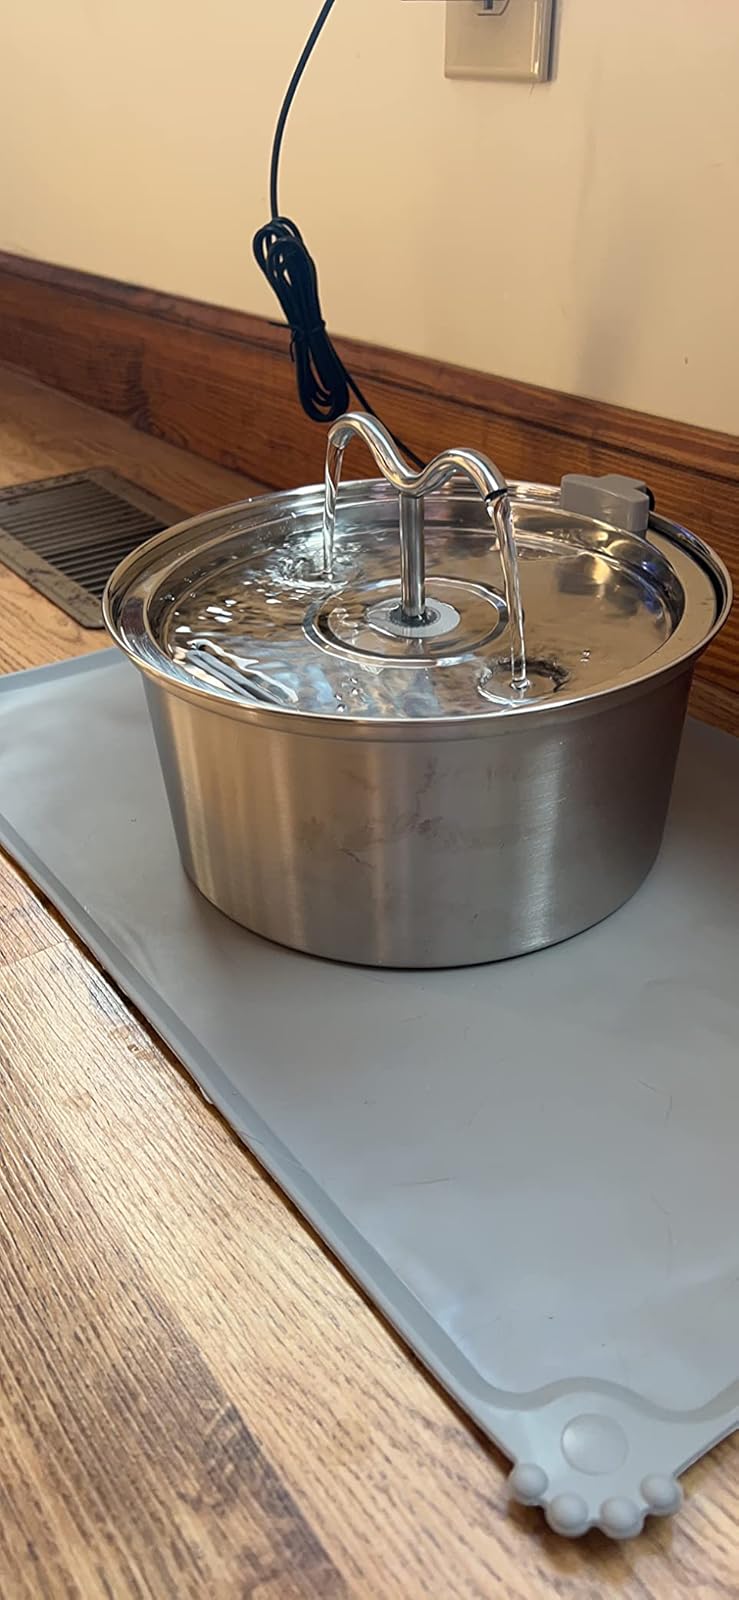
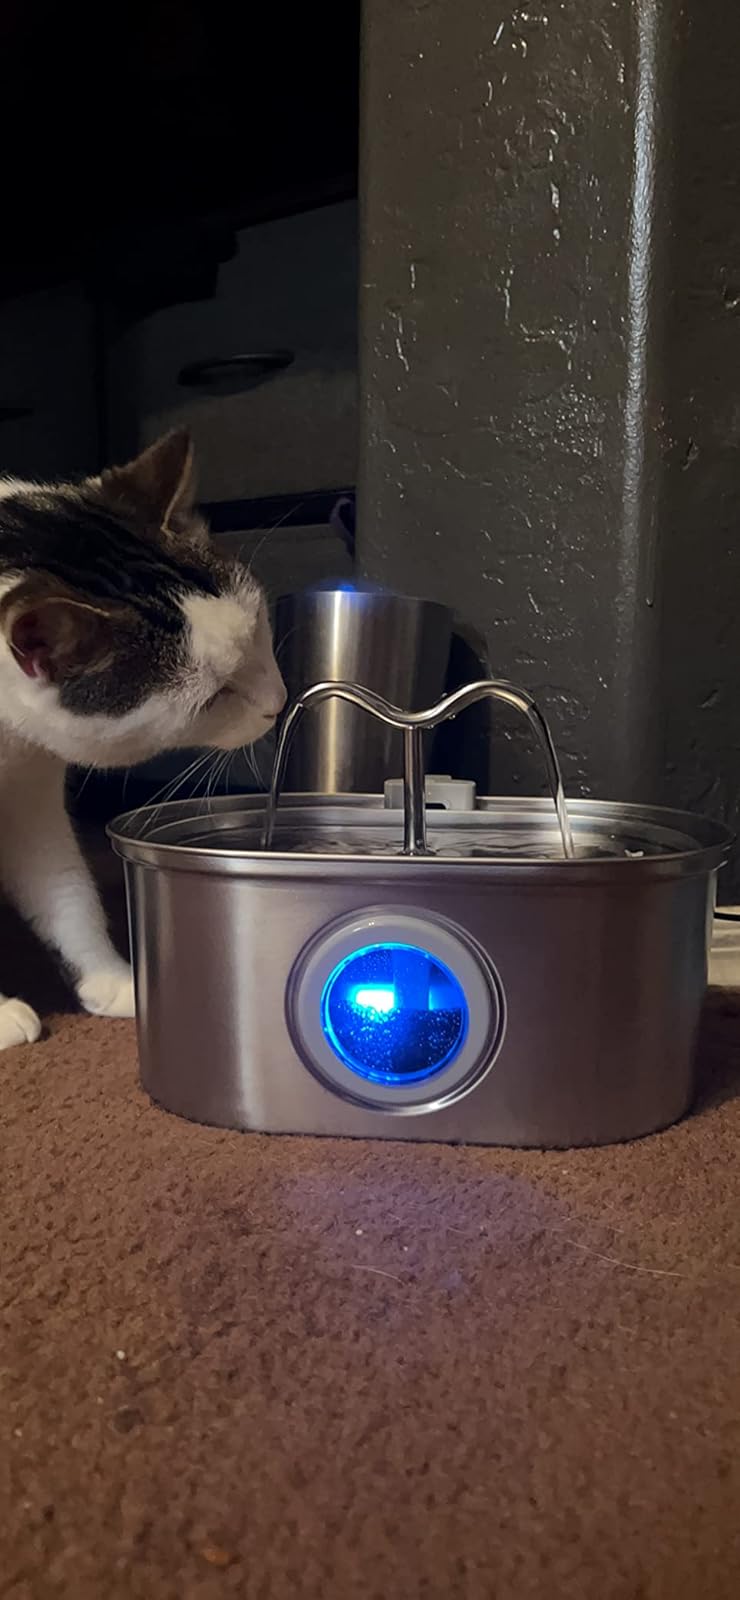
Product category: items_bowl
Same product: no